Central Street (Evanston, Illinois)

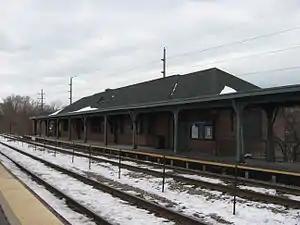
Metra station

Central Street has been extensively served by mass transit for over a century. The Chicago & Milwaukee Railroad began service from Chicago to Waukegan in 1855. The Chicago and North Western Railway took over the line in 1866, and the Central Street station (at Green Bay Road) still stands today as a Metra stop on the Union Pacific North Line.